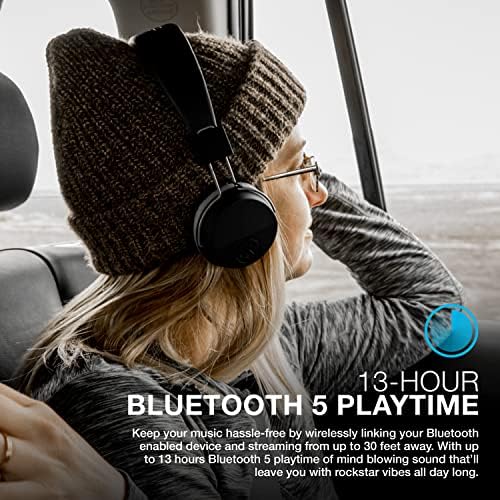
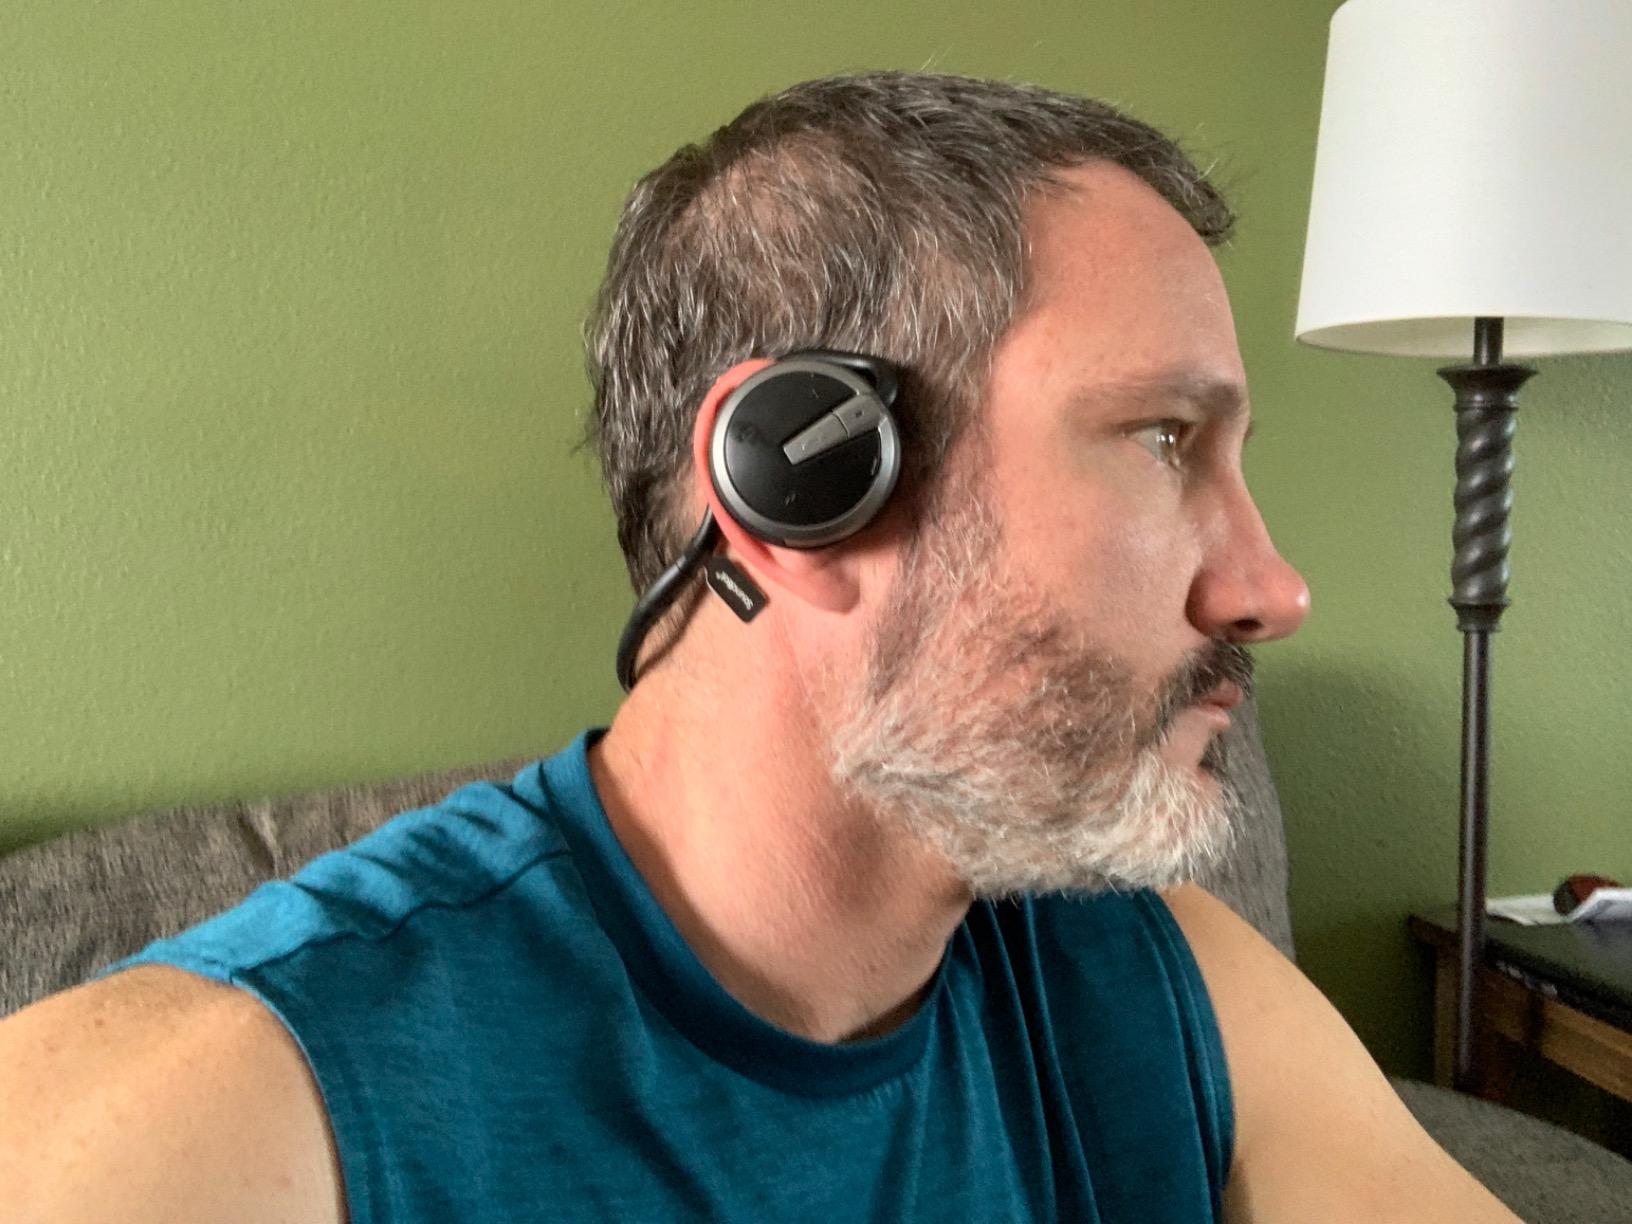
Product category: headphones
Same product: no